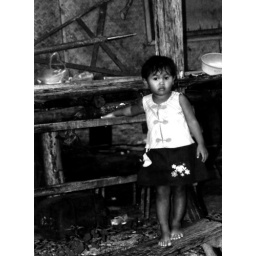
Little cute girl in Thailand